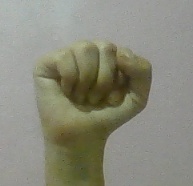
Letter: saad